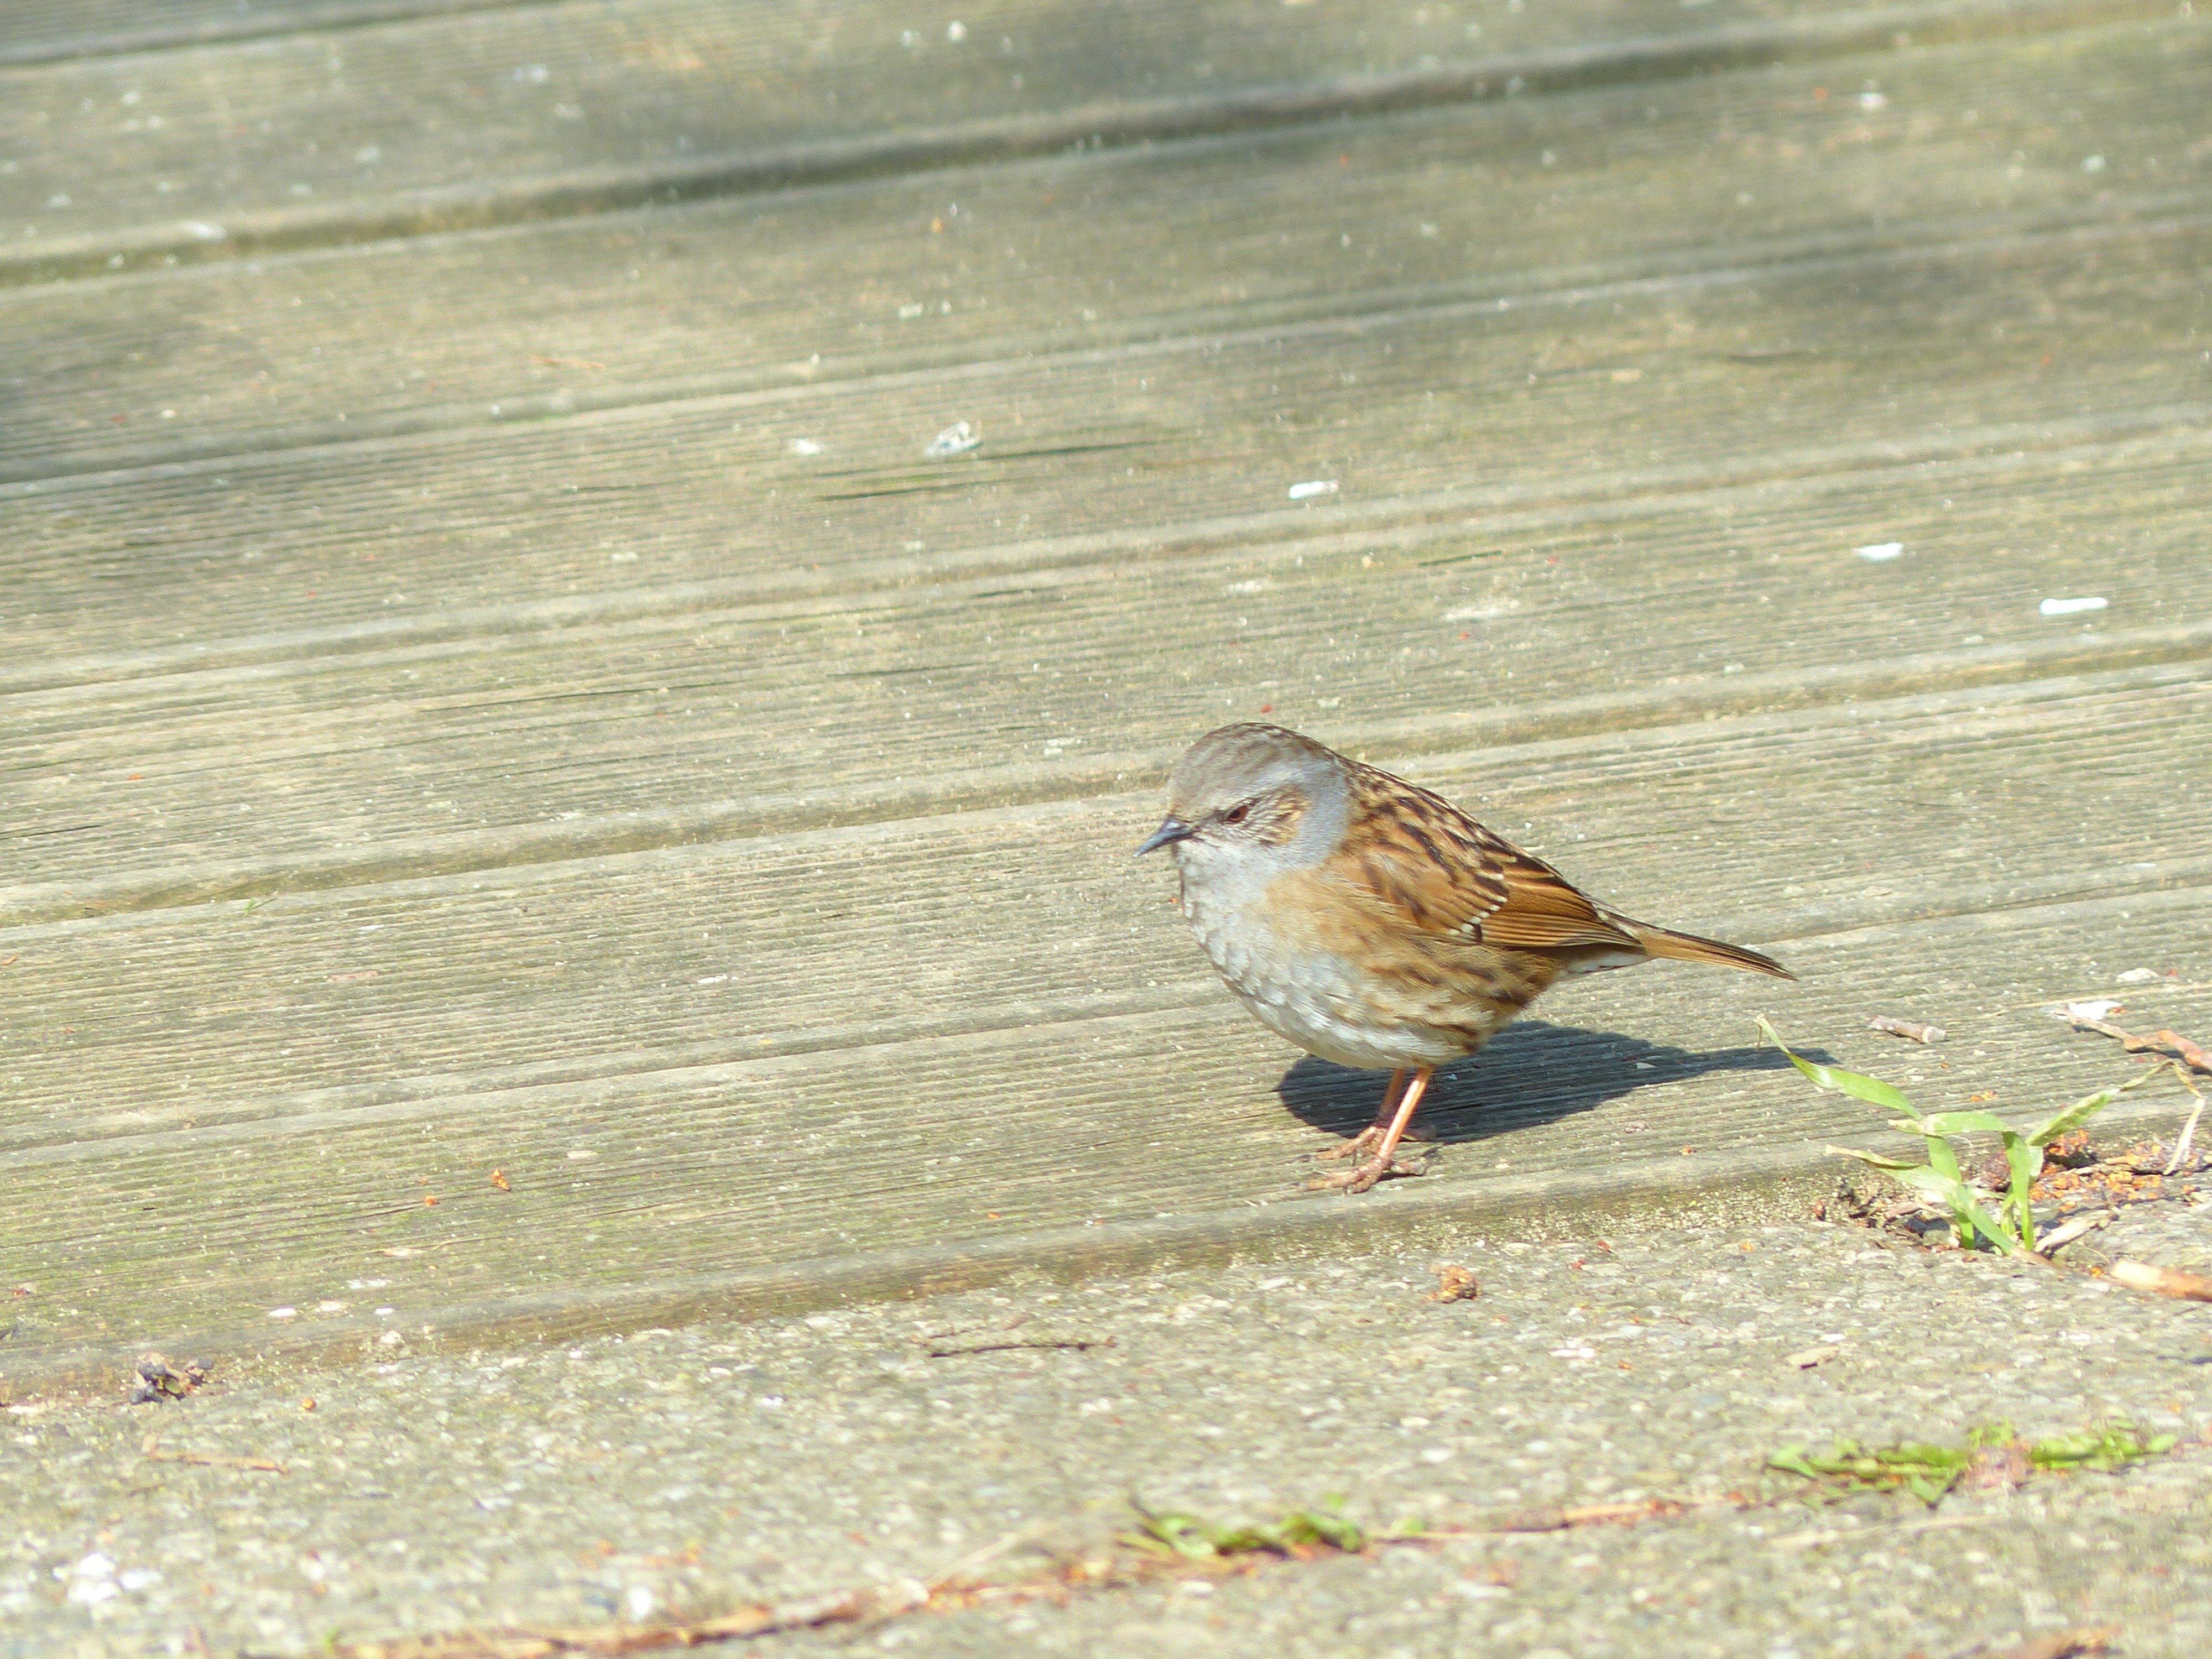
bird, wing, animal, wildlife, beak, brown, fauna, songbird, vertebrate, sparrow, finch, dunnock, wren, passeri, retired, sparrow bird, drexel, house sparrow, old world flycatcher, breeding bird, perching bird, emberizidae, prunella modularis, accentor, prunellidae